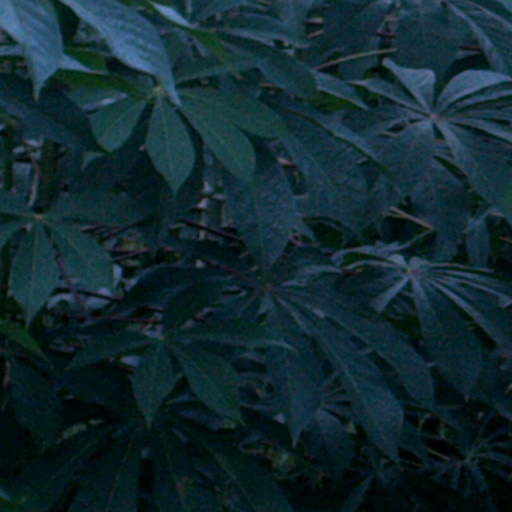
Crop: cassava